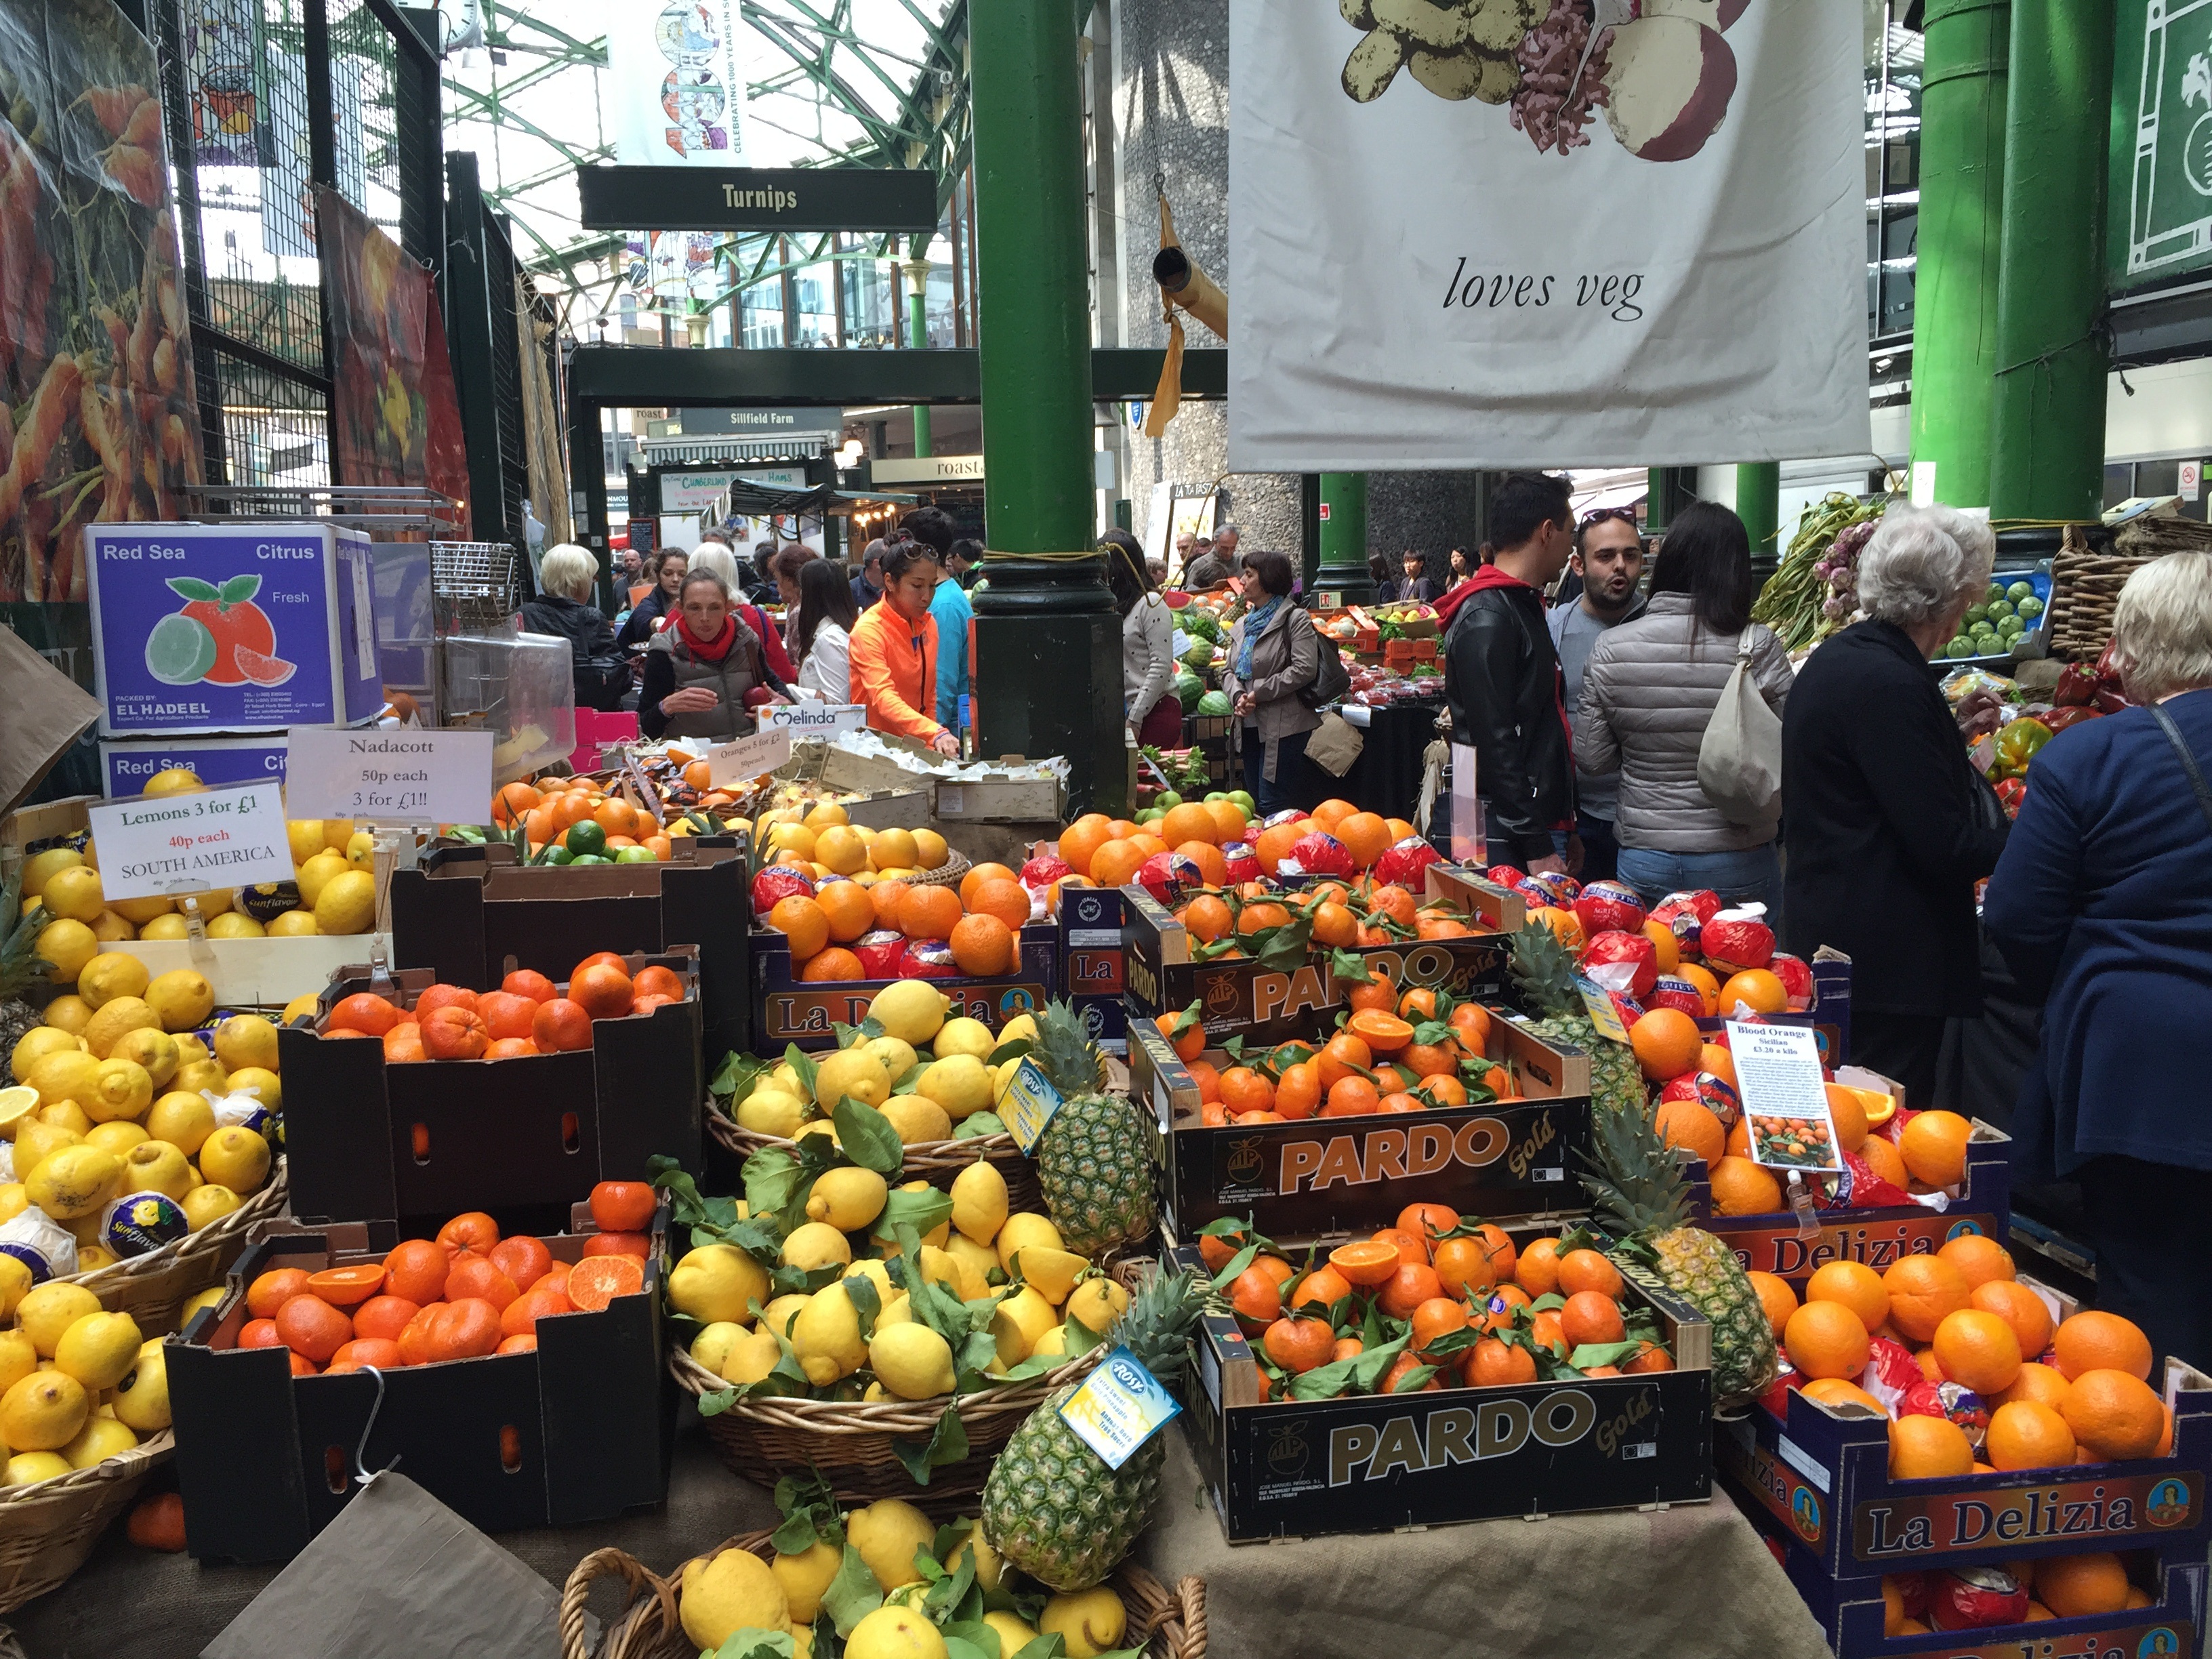
flower, city, food, vendor, produce, bazaar, market, marketplace, public space, london, grocery store, floristry, local food, whole food, fruit stall, borough market, geographical feature, human settlement, greengrocer